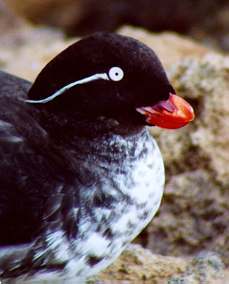
the bird has a white eyering and red bill that is tiny.
a black bird with white and black speckled belly, an eye that looks like a sequin and a rugged orange beak.
a bird with a black head, white eye and a white stripe cheek patch, a short orange bill and a black and white belly.
this bird is black with white on its chest and has a very short beak.
this is a black and white bird with strange white eyes and an orange bill.
this bird is black with white and has a very short beak.
this bird has wings that are black and has a white belly and red bill
this black bird has a white belly, a white stripe trailing from its eye and a distinctive red beak.
this is a mostly black bird with a bright orange bill and a white streak behind the eye.
this bird has wings that are black and has an orange bill
Species: Parakeet Auklet